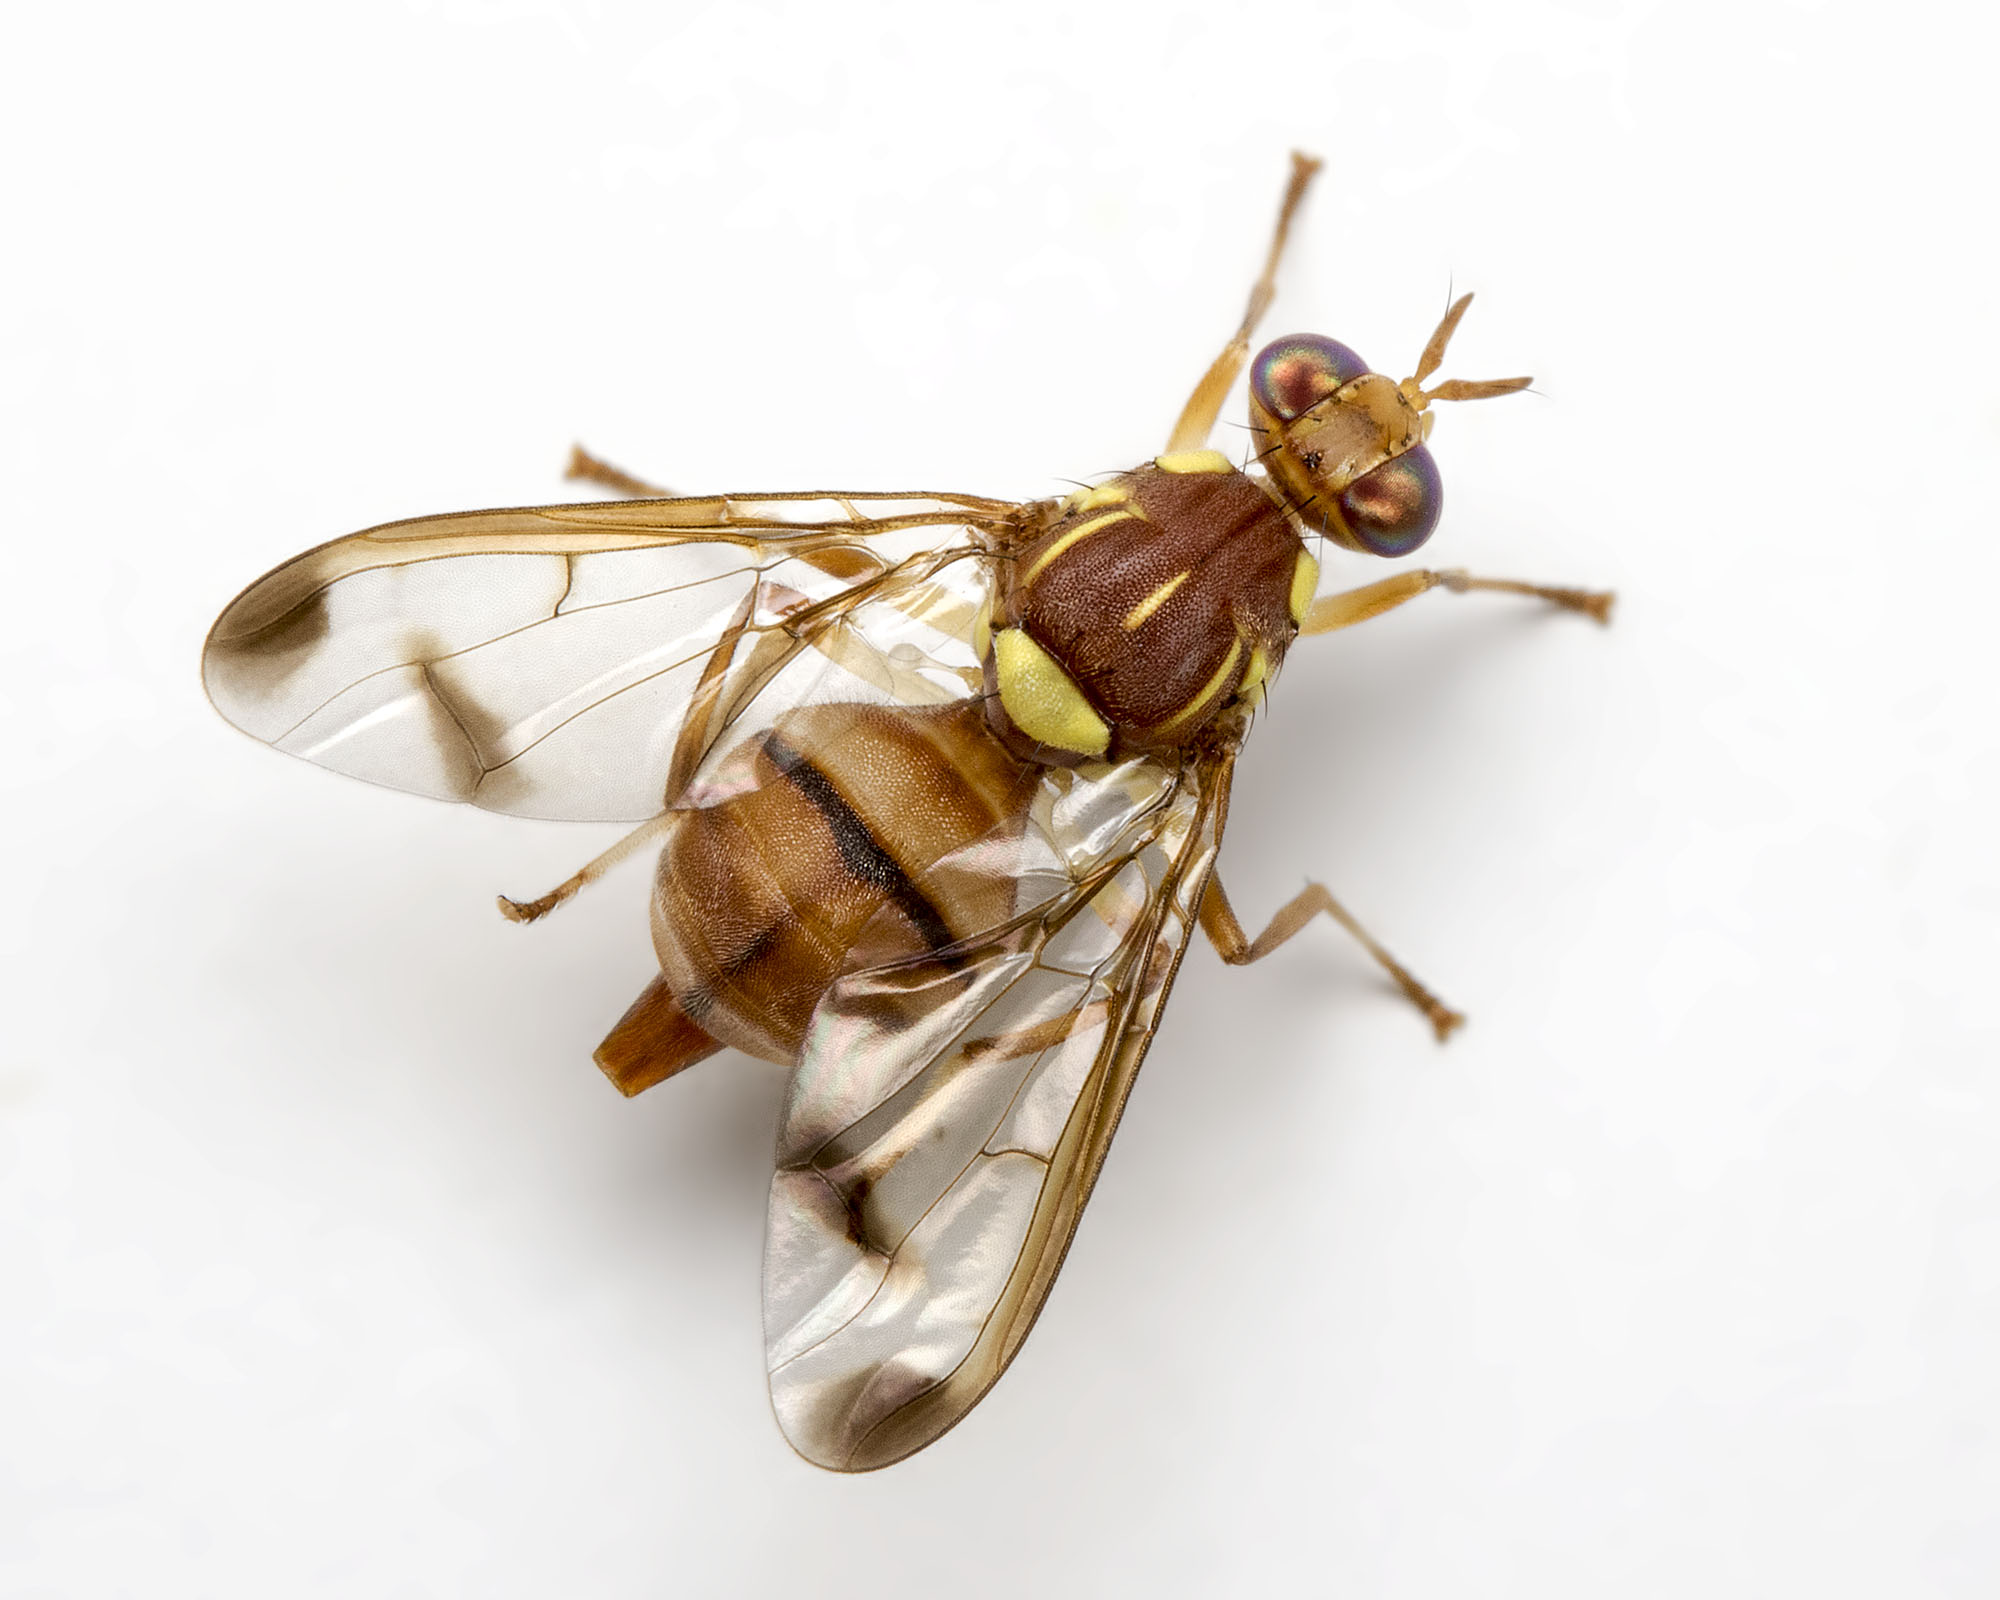
insect, fauna, invertebrate, hornet, india, arthropoda, wasp, pest, fruitfly, ariansuresh, skanfarmhouse, nellore, andhrapradesh, animalia, hexapoda, insecta, pterygota, neoptera, extensiontube13mm, panorpida, diptera, brachycera, muscomorpha, schizophora, tephritidae, tephritoidea, bactrocera, dacinae, dacini, acalyptrata, melonfly, bactroceracucurbitae, 750d2016img4969, melonfruitfly, macro photography, arthropod, honey bee, membrane winged insect